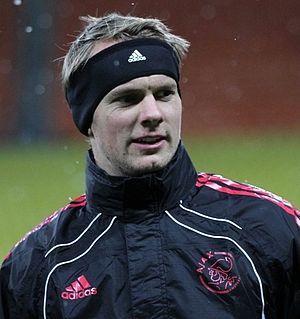
Siem de Jong, né le 28 janvier 1989 à Aigle, est un footballeur international néerlandais qui joue au poste de milieu de terrain au FC Cincinnati en MLS. Il fait partie du Club van 100.